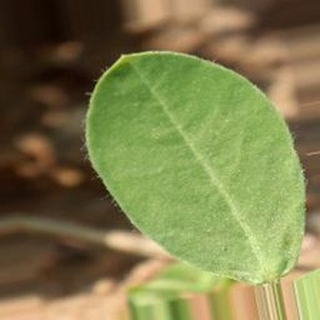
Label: healthy_groundnut